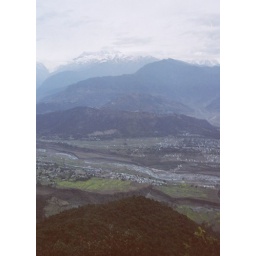
There were too many clouds over the mountains to view the sunrise but good views still surrounded the hillside.